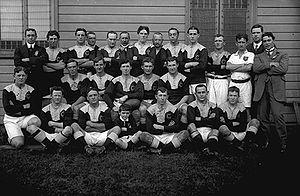
Glebe District Rugby League Football Club, dit Glebe, est un ancien club de rugby à XIII australien, présent lors de la fondation de la New South Wales Rugby League en 1908 jusqu'à la disparition du club en 1929. Créé le 9 janvier 1908, il s'agit du deuxième club de rugby à XIII en Australie à voir le jour. Les joueurs sont surnommés les « Dirty Reds » en raison de la couleur bordeaux de leurs maillots.